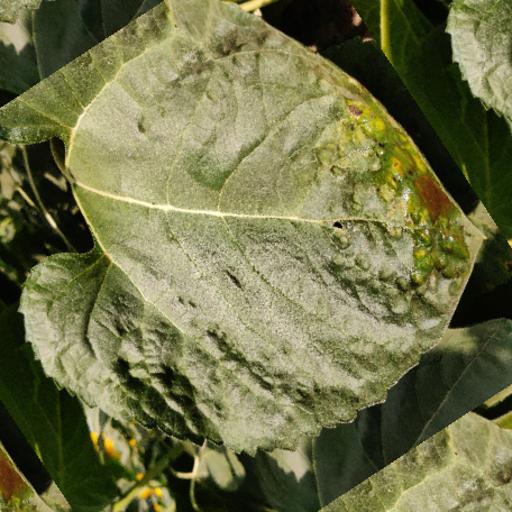
Label: Downy_mildew